ABS (TV station)

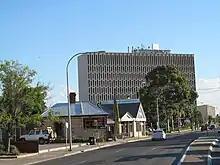
ABC Collinswood building

ABS commenced digital television transmission in January 2001, broadcasting on VHF Channel 12 while maintaining analogue transmission on VHF Channel 2. The analogue signal for ABS was shut off at 9am on Tuesday, 2 April 2013, making Adelaide the first state capital to make the permanent switch, with Canberra being the first city to do so in 2012.